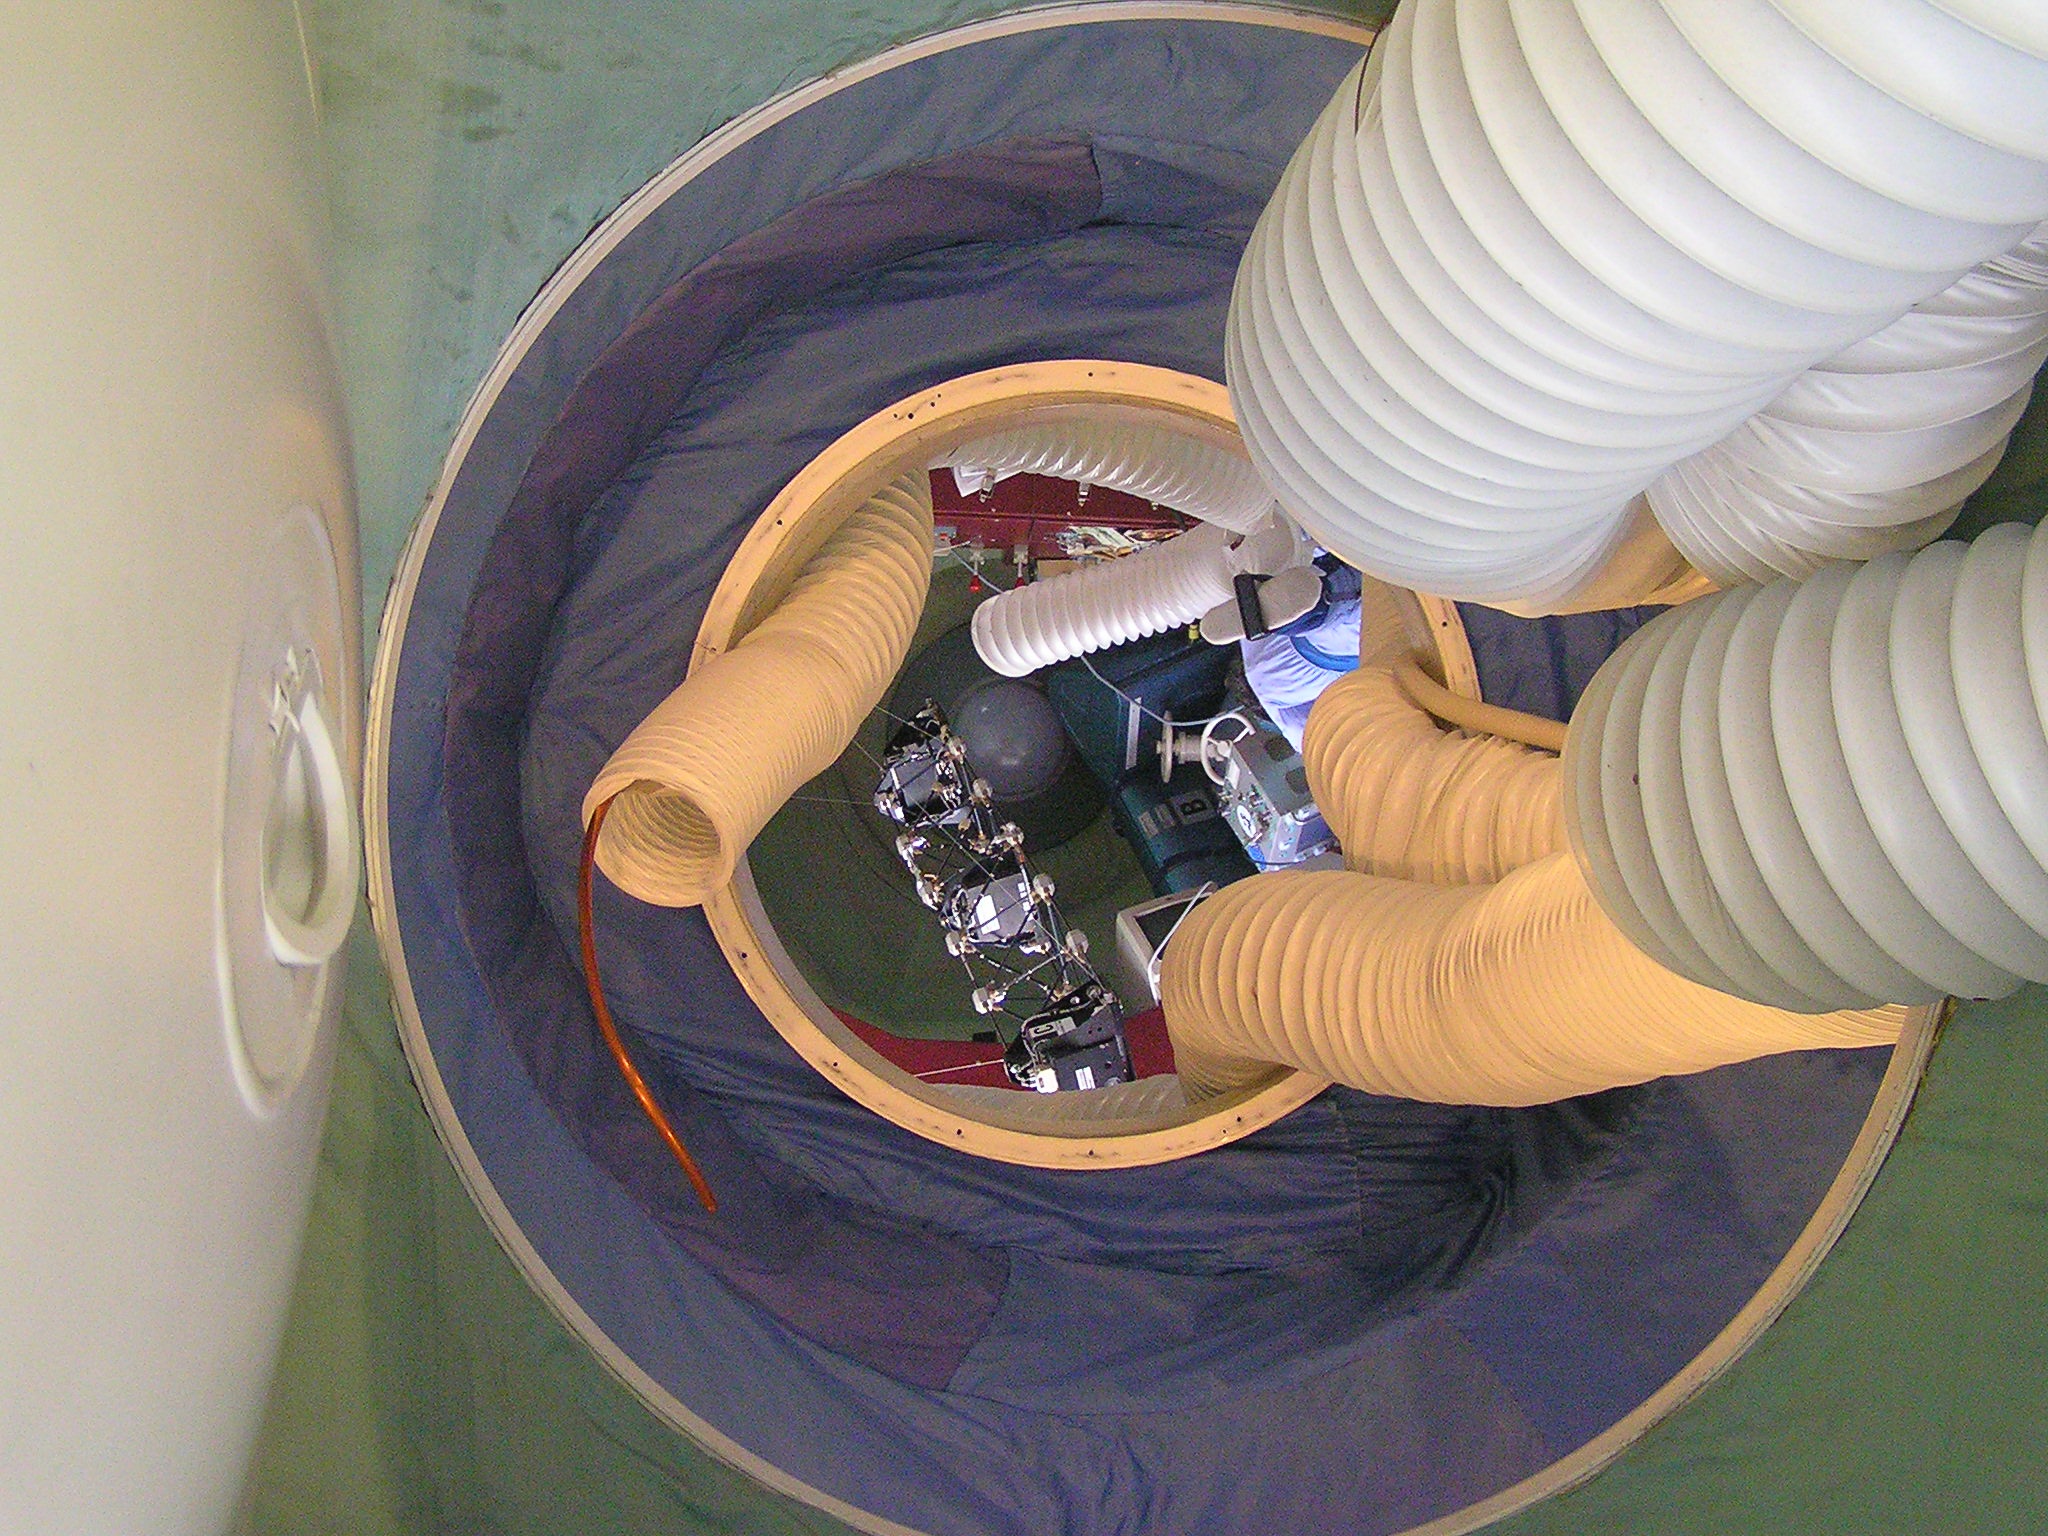
wing, wheel, tube, color, blue, capsule, pipe, spaceship, gang, eng, electrical wiring